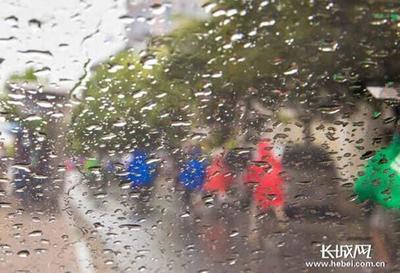
Weather: rain or strom